United National Party

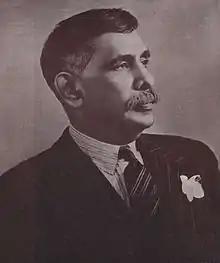
D. S. Senanayake, the founder of the party

The UNP was founded by D. S. Senanayake in 1946 by amalgamating three right-leaning, pro-dominion parties from the majority Sinhalese community and minority Tamil and Muslim communities. Senanayake had earlier resigned from the Ceylon National Congress due to its revised aim in achieving independence from the British Empire. The UNP represented the business community and the landed gentry, though Senanayake appealed to landless people by adopting populist policies. His agricultural policies allowed many landless people to relocate under productive colonization schemes, which resulted in Sri Lankan agricultural production rising.